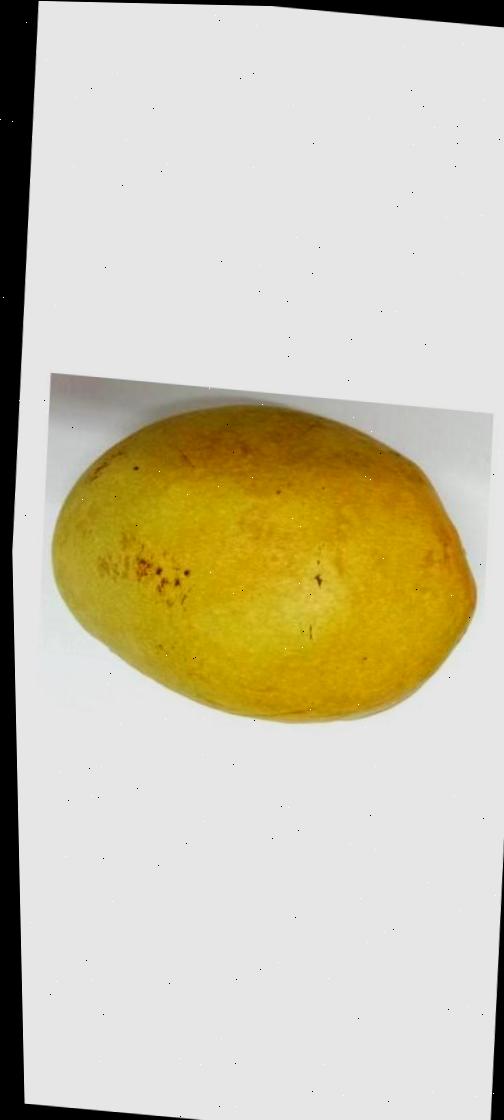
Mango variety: Bari-11